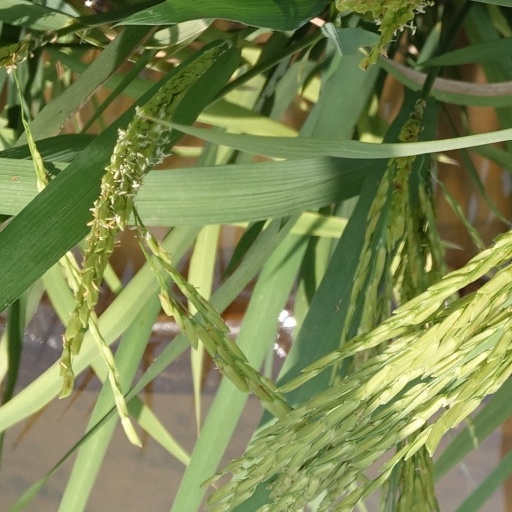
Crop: rice